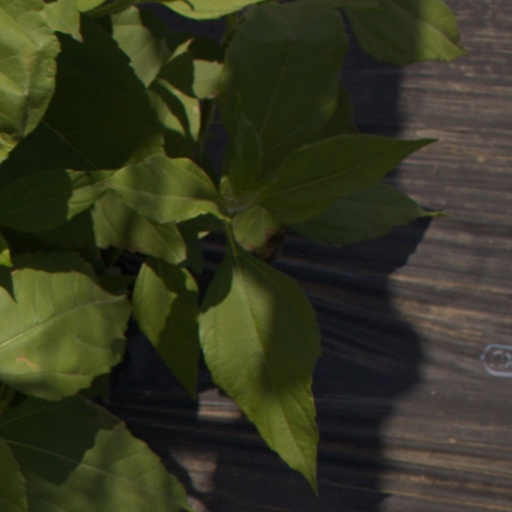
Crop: Jerusalem artichoke